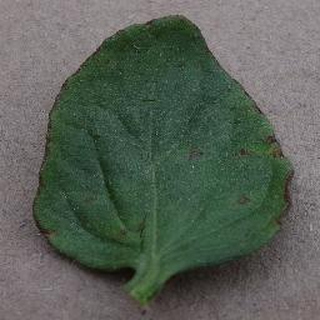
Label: tomato_bacterial_spot